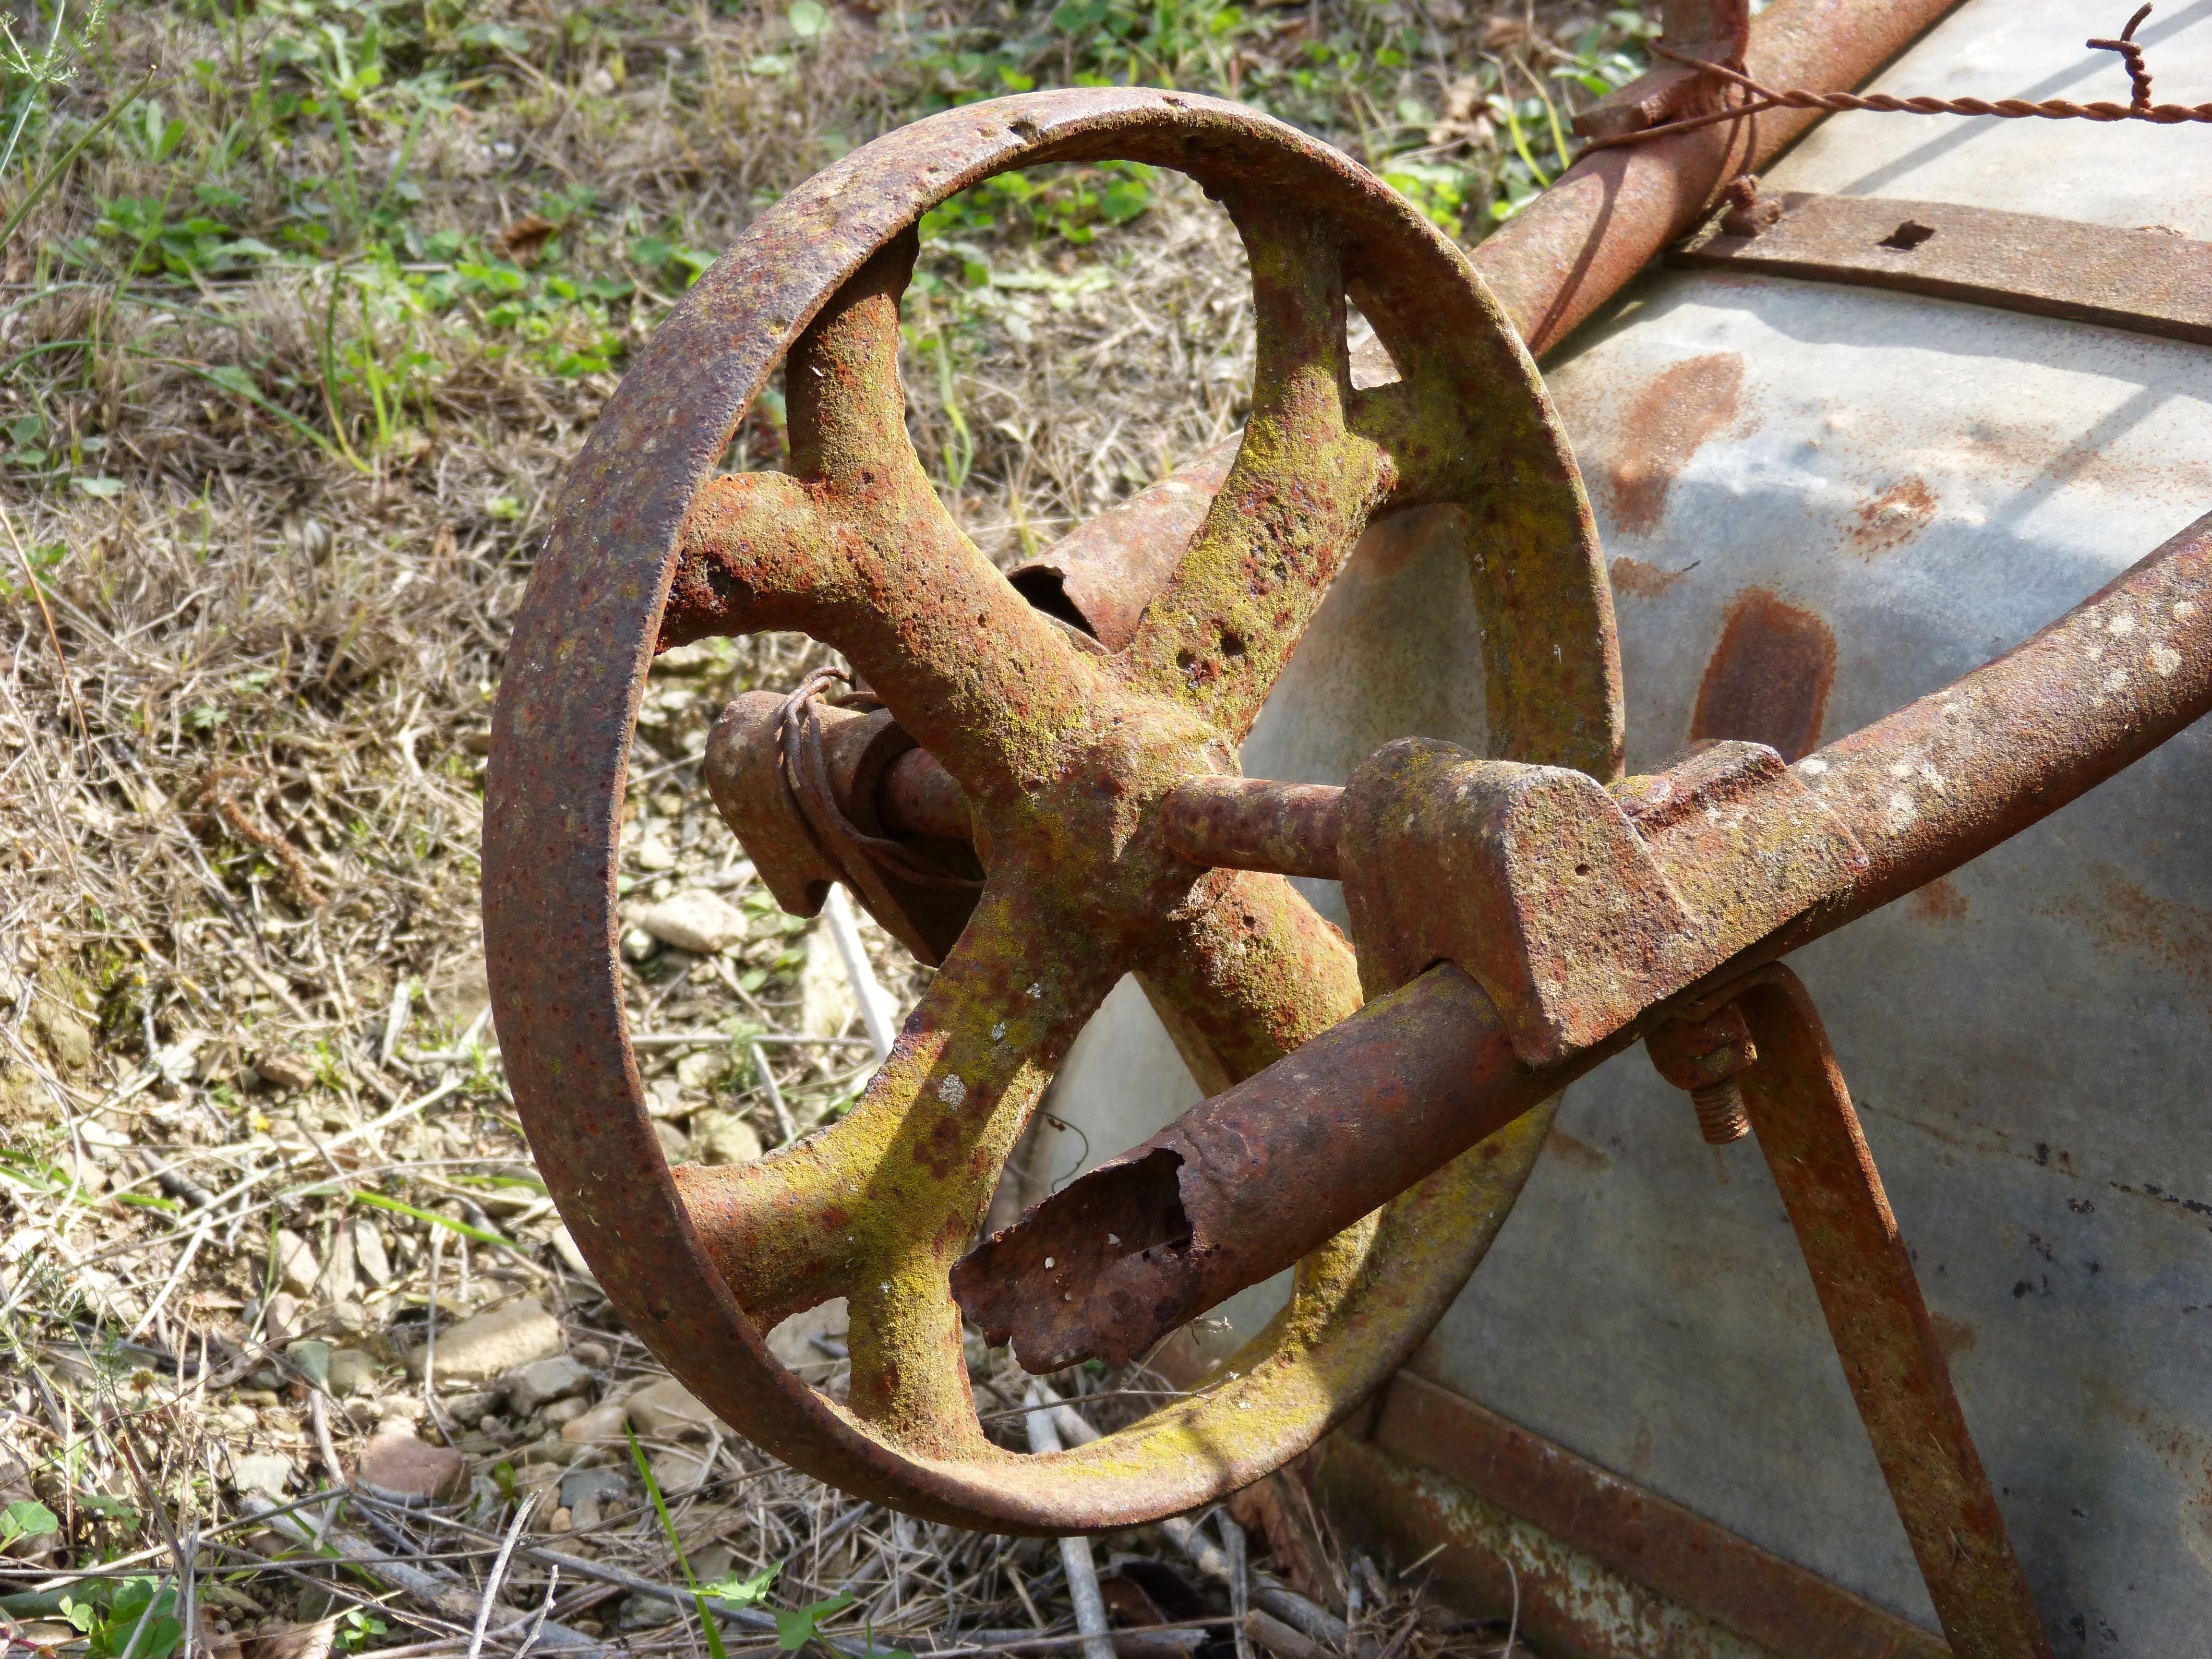
wood, vintage, wheel, old, horn, material, bridle, sculpture, rusty, iron, handcart, bogie